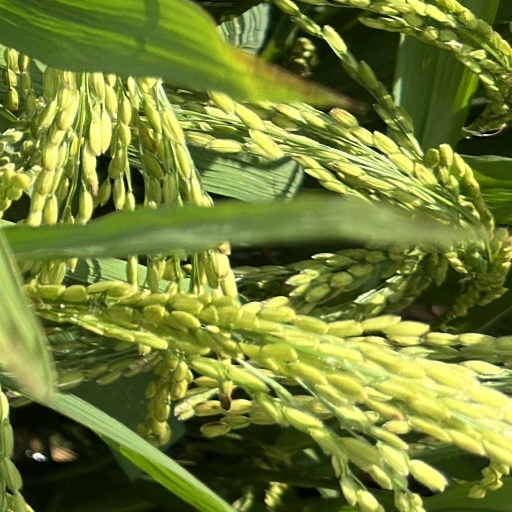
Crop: rice